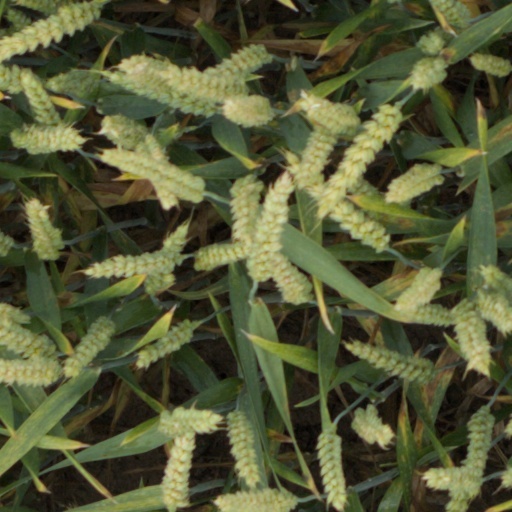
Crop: wheat